Patriarch Nicholas V of Alexandria

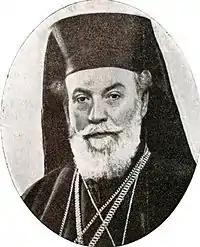

Nicholas V (1876– 3 March 1939) served as Greek Patriarch of Alexandria from 1936 to his death in 1939.